HMS Resolute (1850)

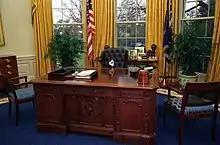
Presidential cat Socks sitting at the "Resolute" desk in 1994

The crew of "Resolute" set up winter camp and a temporary dock on the stationary land ice of Dealy Island near the north shore of Viscount Melville Sound. During the spring and summer of 1853, the crews of "Resolute" and "Intrepid" sledged aboard in search of clues to Franklin's whereabouts in hope to locate "Investigator" and "Enterprise". They found neither Franklin nor "Enterprise", but did succeed in finding and rescuing Captain McClure and his crew upon the ice-bound ship, HMS "Investigator" in April 1853. Captain Kellett ordered McClure to abandon "Investigator" due to the ship being frozen in ice since 1850. The lack of a proper spring and summer thaw kept the ship at bay. The conditions caused severe hardship for the crew, forcing the crew to reduce their rations for over a year. Before winter set in, and while passage remained open at Dealy Island, the 1852–53 winter camp was dissolved and "Resolute" and "Intrepid" sailed eastward. In August 1853, a cold front caused the open passage to freeze, encasing "Resolute" in ice. Since the flow direction of the water, and therefore the ice, was from the west to the east, "Resolute" moved east at about per day. The crew prepared the ship for the winter by stowing her sails and upper rigging below deck. "Resolute" was still beset by this floe ice in the spring of 1854. In April, Belcher ordered Captain Kellett to abandon "Resolute". Despite his protest, Kellett obeyed orders and prepared the ship for winter. In May, Captain Kellett left "Resolute" locked in the slowly moving floe ice, and led his men in a hard march across the ice to reach the ships of the expedition at Beechey Island. Their number included the officers and crew of "Investigator", rescued by Kellett in the spring of 1853, and the men from "Intrepid" and "Resolute".